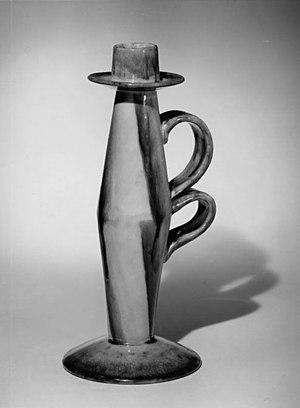
Créée en 1903, la Wiener Werkstätte est une association d'artistes et d'artisans dont le but fut de produire en toute indépendance des objets décoratifs, des bâtiments, du textile. Issu de la Sécession viennoise, cet atelier réunissait des architectes, des artistes et des designers, dont l’engagement premier consistait à mettre l’esthétique de la modernité à la portée de chacun, en conciliant l’artisanat et les arts majeurs. L’une des œuvres les plus représentatives de la Wiener Werkstätte est le palais Stoclet, à Bruxelles. Devenu une véritable entreprise avec des ramifications internationales, elle disparaît en 1932.